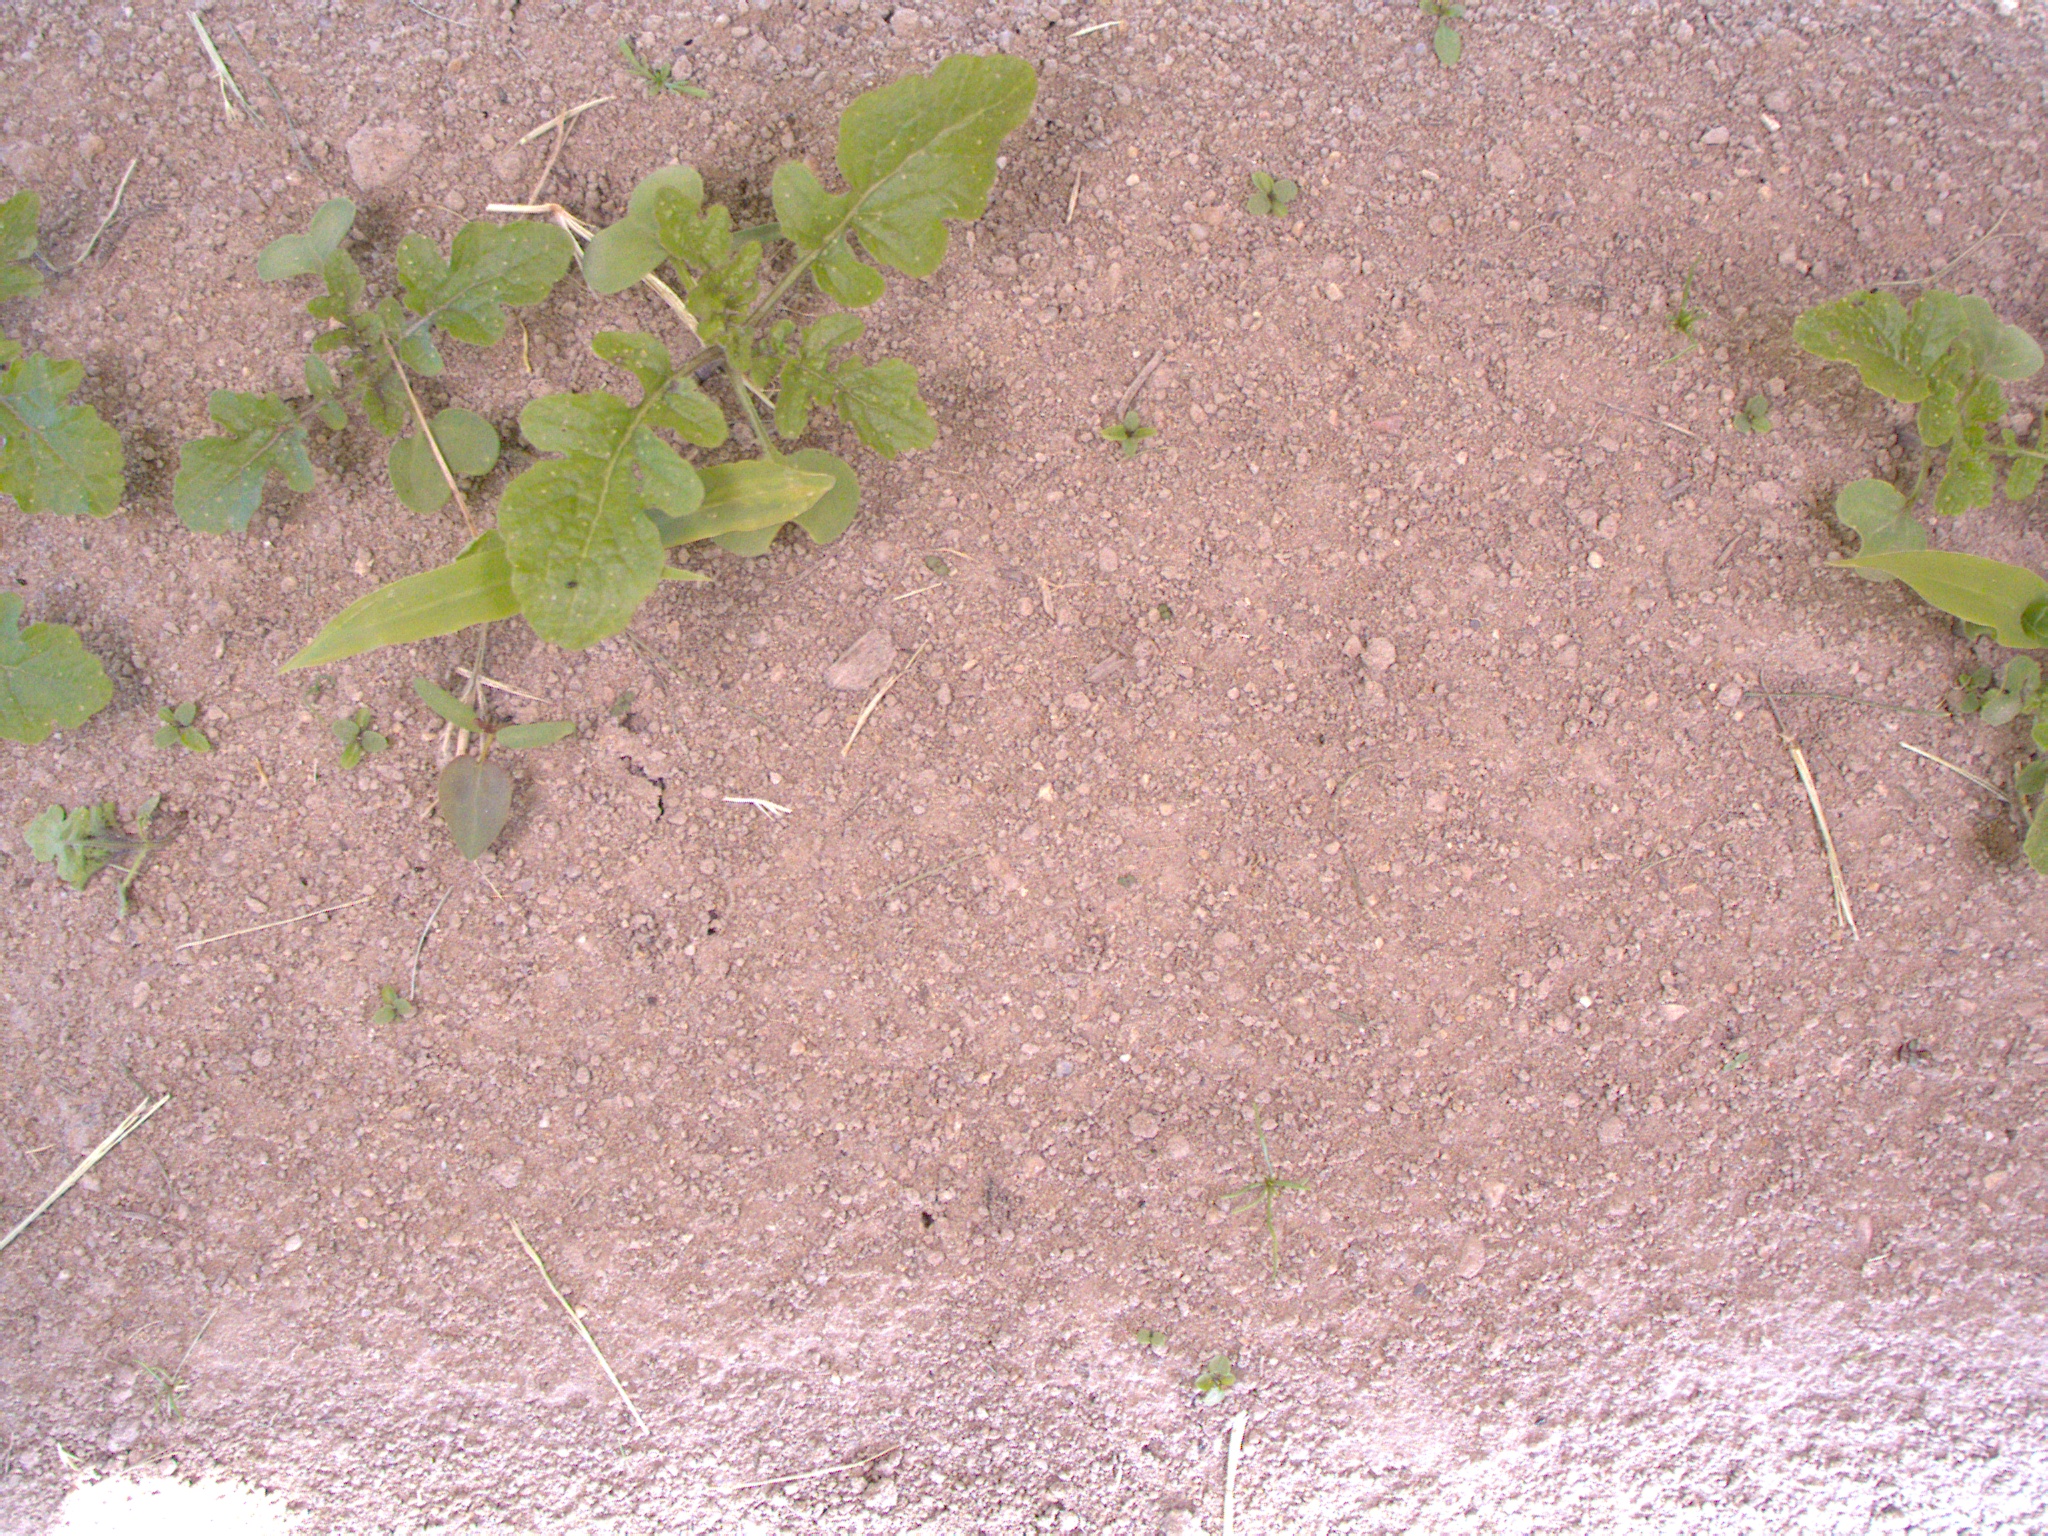
Crop: maize
Objects: maize, stem_maize